Lilpop, Rau i Loewenstein

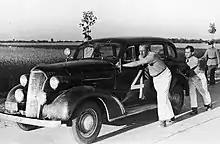
A license-built Chevrolet Master Sedan in Poland (1936-1939)

A crisis came in 1877, when Russia turned to mercantilism to protect its own markets. High tariffs were imposed on import of, among others, coal, ores, iron and steel; also a customs boundary was created between Congress Poland and the rest of Russia. To counter the threat of being deprived of raw materials, in 1879 Lilpop company entered into a partnership with several bankers and turned their old iron foundry into a modern steel plant, the largest such factory in Poland. Also, a gigantic iron-rolling mill was constructed shortly afterwards. By the end of the century the total production of steel in the Kingdom of Poland rose from 18,000 tons in 1877 to 270,000 tons, with roughly a quarter produced by Lilpop, Rau i Loewenstein. In addition, the company opened new factories on the other side of the new customs boundary, in Bila Tserkva (until 1878) and Slavuta (until 1910). It also had permanent trade offices in St. Petersburg, Moscow, Tbilisi, Odessa and Baku.